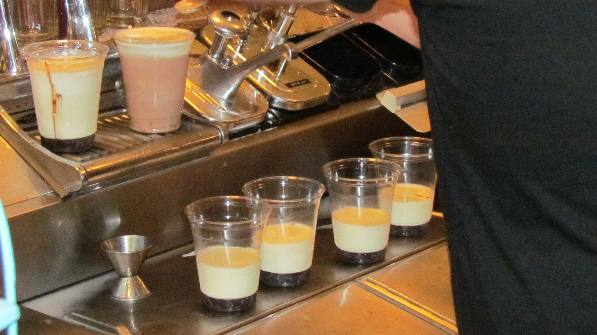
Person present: No